Hecate

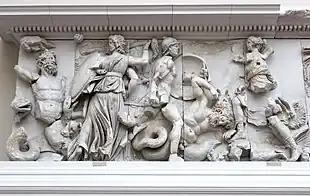
Hecate battles Clytius next to Artemis, Gigantomachy frieze, Pergamon Altar, Pergamon Museum, Berlin.

Hesiod's inclusion and praise of Hecate in the "Theogony" has been troublesome for scholars, in that he seems to hold her in high regard, while the testimony of other writers, and surviving evidence, suggests that this may have been the exception. One theory is that Hesiod's original village had a substantial Hecate following and that his inclusion of her in the "Theogony" was a way of adding to her prestige by spreading word of her among his readers. Another theory is that Hecate was mainly a household god and humble household worship could have been more pervasive and yet not mentioned as much as temple worship. In Athens, Hecate, along with Zeus, Hermes, Athena, Hestia, and Apollo, were very important in daily life as they were the main gods of the household. However, it is clear that the special position given to Hecate by Zeus is upheld throughout her history by depictions found on coins of Hecate on the hand of Zeus as highlighted in more recent research presented by d'Este and Rankine.